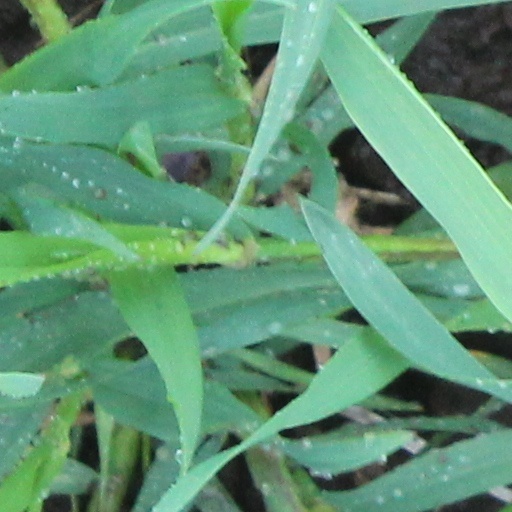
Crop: wheat